Frank Madden (politician)

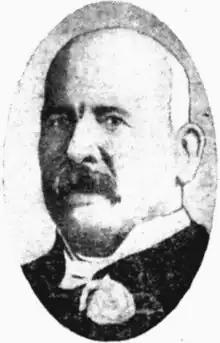

Sir Frank Madden (29 November 1847 – 17 February 1921) was an Irish-born Australian politician who served as the Speaker of the Victorian Legislative Assembly.